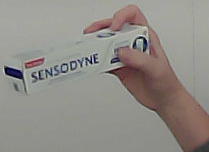
Product: sensodyne_toothpaste